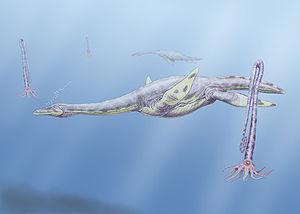
Cette liste de Plésiosaures est une liste complète des différents genres classés dans l'ordre des Plesiosauria, en excluant les termes vernaculaires. Cette liste inclut tous les genres reconnus et acceptés, mais aussi les genres aujourd'hui considérés comme invalides, douteux, ou qui ne sont pas formellement publiés, ainsi que les « synonyme Junior » et les genres qui ne font plus partie des Plésiosaures.
Aristonectes est un genre éteint de plésiosaures du Crétacé supérieur d'Amérique du Sud et d'Antarctique.